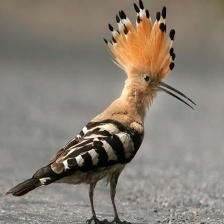
Species: HOOPOES
Scientific name: UPUPIDAE